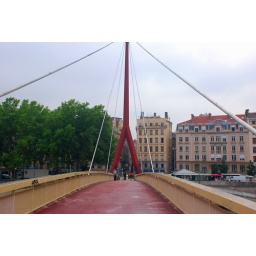
A pedesrian bridge across the river in Lyon, France, June 2007